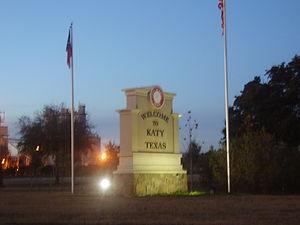
Katy est une ville du Greater Houston, dans les comtés de Waller, de Fort Bend et de Harris, au Texas.